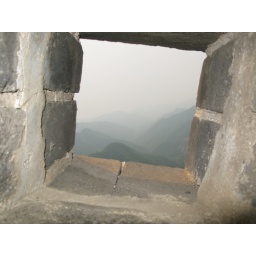
A window in the wall